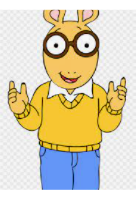
Portrait style: Cartoon Portrait